The Adventure of the Stockbroker's Clerk

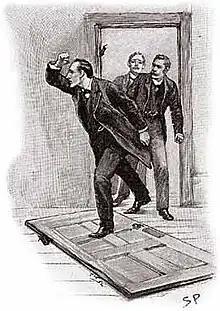
Holmes breaks into Harry Pinner's office, 1893

"The Adventure of the Stockbroker's Clerk" is one of the 56 short Sherlock Holmes stories written by Sir Arthur Conan Doyle. It is the fourth of the twelve collected in "The Memoirs of Sherlock Holmes" in most British editions of the canon, and third of eleven in most American ones (owing to the omission of the "scandalous" "Adventure of the Cardboard Box"). The story was first published in the UK in "The Strand Magazine" in March 1893, and in the US in "Harper's Weekly" in the same month.